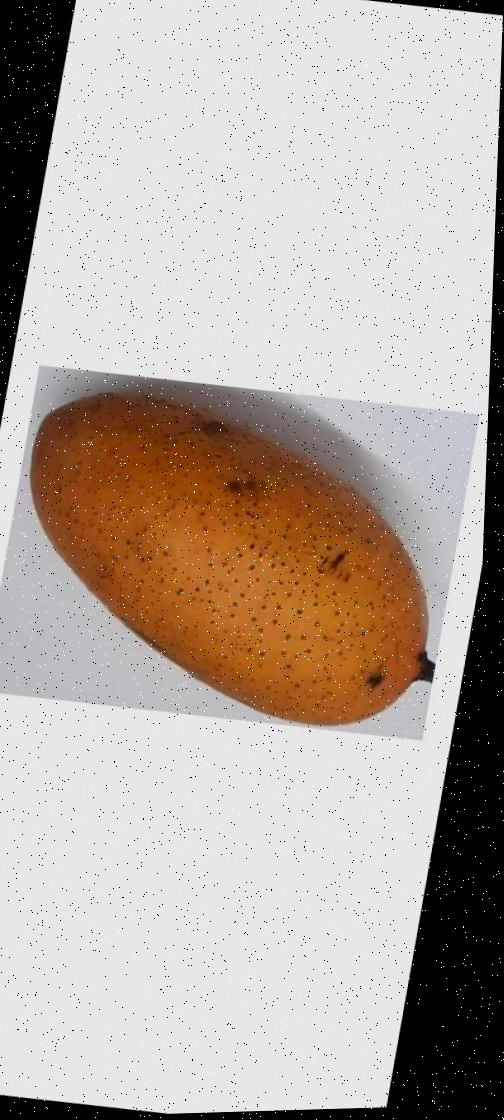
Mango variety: Ashshina Classic